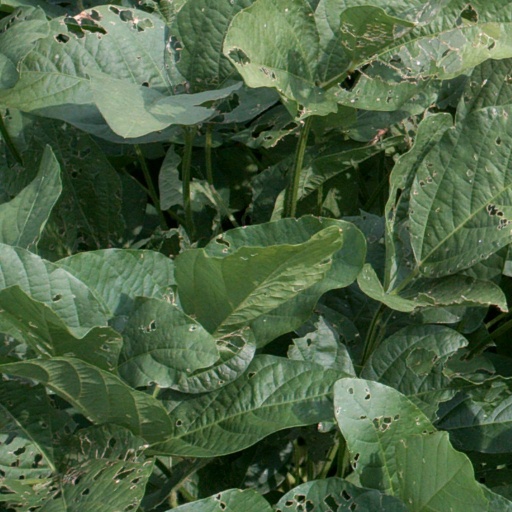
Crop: soybean